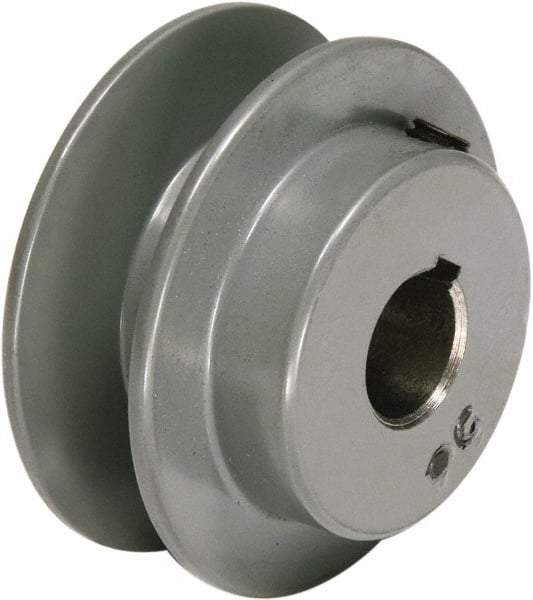
TB Wood's - 1/2" Bore, 15/16 Long, 2.05" Outside Diam, Finished Bore Single Groove V Belt Sheave - 3/4" Wide, 1.46" Pitch Diam of 3L Belt, 1.8" Pitch Diam of 4L Belt
Brand: TB Wood's
Item #: 82223108 Brand: TB Wood's Model #: AK2012 Exact Tooling IR#: 04 Product Specifications Bore Diameter (Inch) 1/2 Type Single Groove Sheave Width (Inch) 3/4 Width (Decimal Inch) 0.7500 Outside Diameter (Decimal Inch) 2.0500 Pitch Diameter of Belt Type 3L (Decimal Inch) 1.46 Pitch Diameter of Belt Type 4L or A (Decimal Inch) 1.80 Belt Pitch B Diameter (Decimal Inch) 0.00 Counter Bore to the end of Sheave (Inch) 0 Overall Length through Bore (Inch) 15/16 Additional Information Sheave Has No Keyseat PSC Code 3020
Category: Business & Industrial > Material Handling > Lifts & Hoists > Pulleys, Blocks & Sheaves